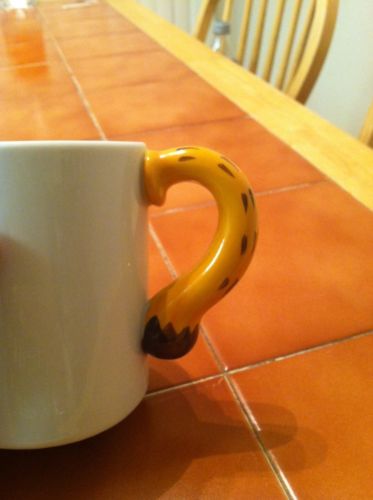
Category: mug